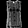
Label: Shirt